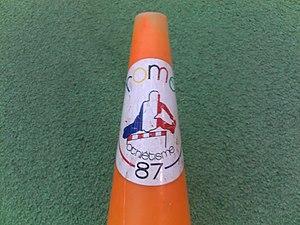
Plot de l'INSEP avec un autocollant pour les Championnats du monde d'athlétisme 1987 à Rome
Les 2ᵉˢ Championnats du monde d'athlétisme se sont tenus du 28 août au 6 septembre 1987 au Stade olympique de Rome, en Italie. 1 419 athlètes issus de 156 nations ont pris part aux 43 épreuves du programme, dont le 10 000 m et le 10 km marche féminins disputés pour la première fois en Championnats du monde.